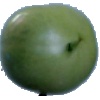
Label: Tomato not Ripened 1